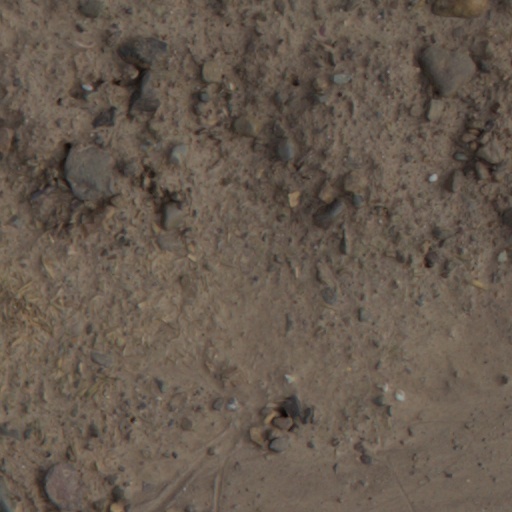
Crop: wheat